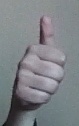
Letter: aleff